Darius Reynolds

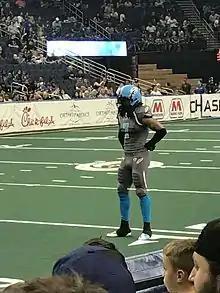
Reynolds with the Philadelphia Soul in 2017

Darius Reynolds (born April 4, 1989) is an American former professional football wide receiver who played in the Arena Football League (AFL) for the Iowa Barnstormers, San Jose SaberCats, and Philadelphia Soul. He played college football at Reedley College and Iowa State University. Reynolds was also member of the Green Bay Packers of the National Football League (NFL) and the Guangzhou Power of the China Arena Football League (CAFL).